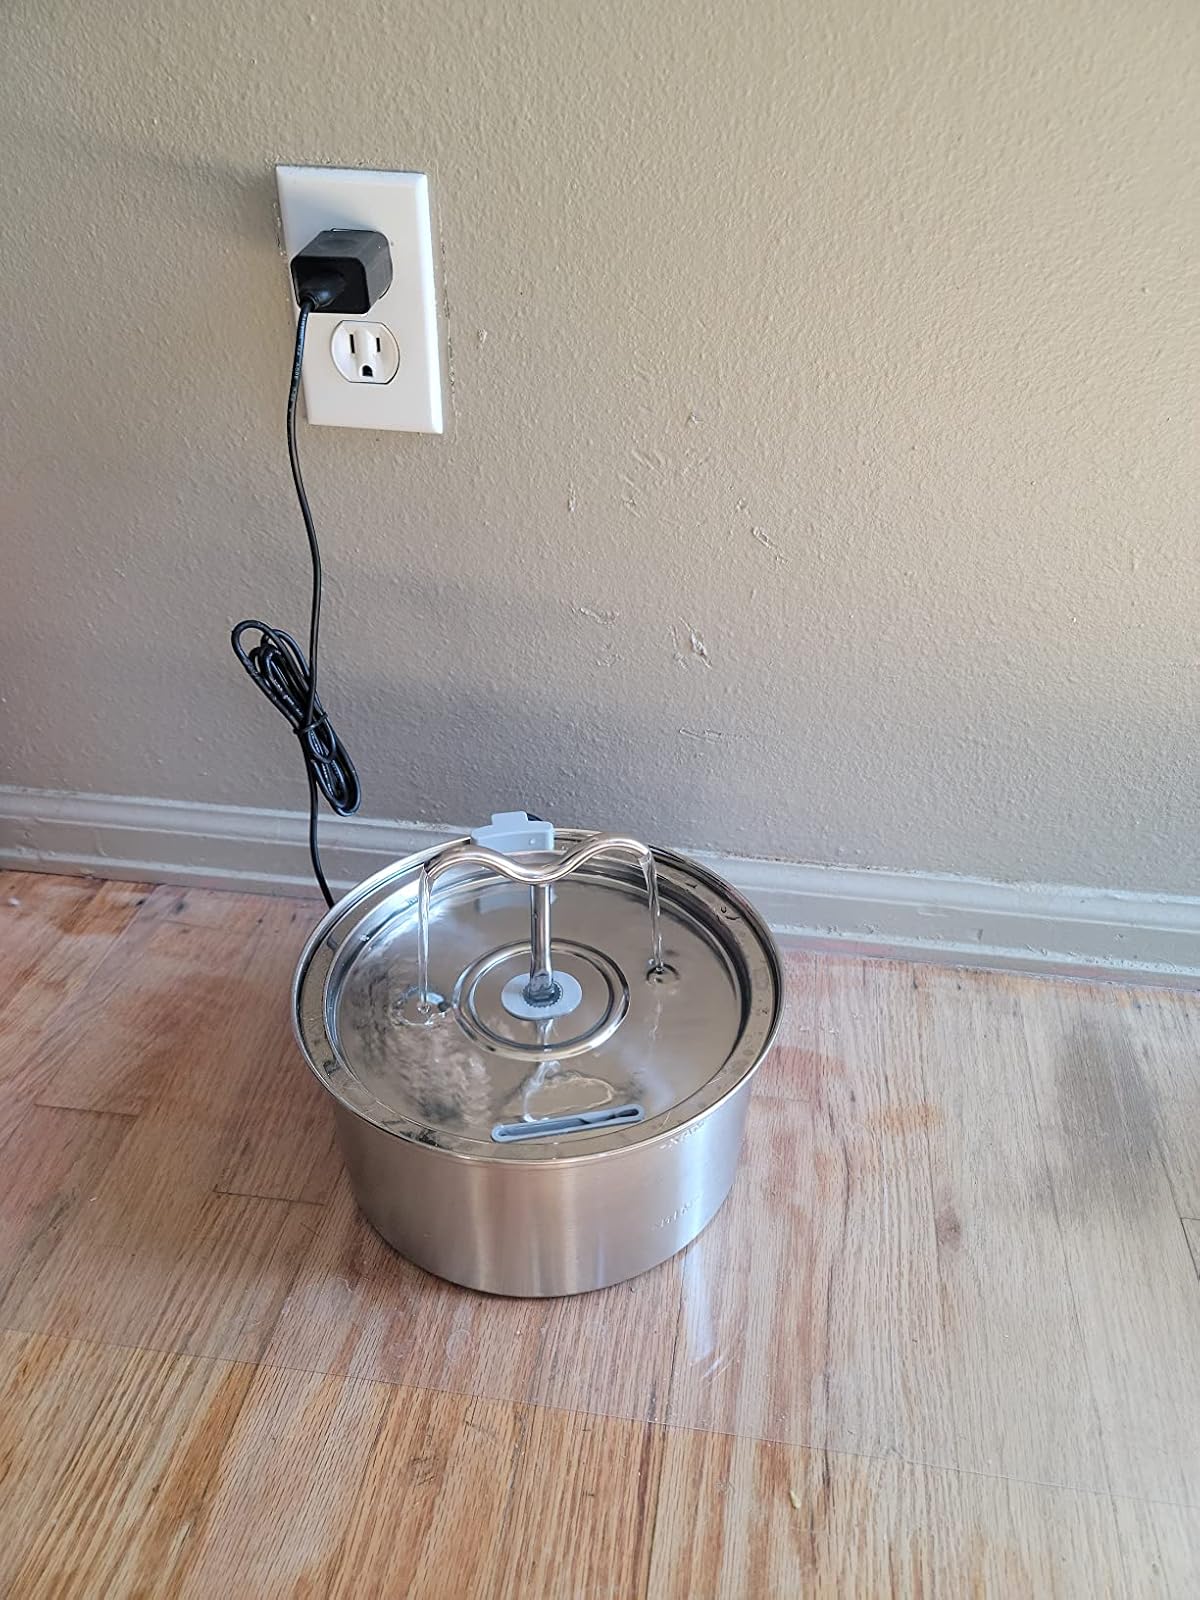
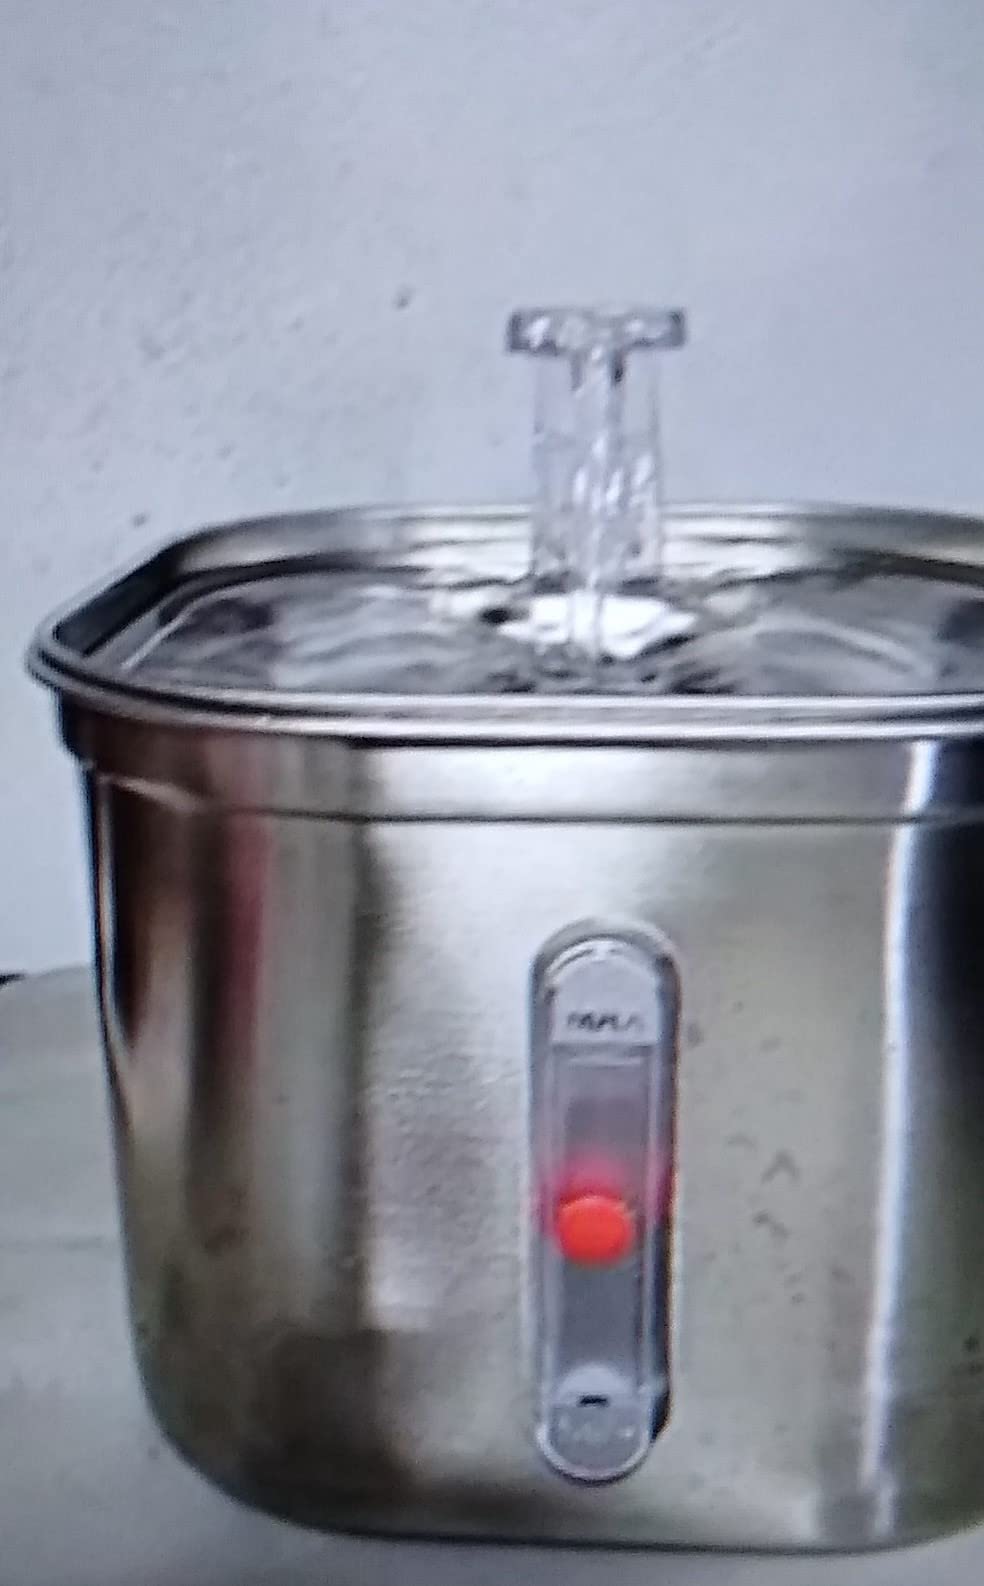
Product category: items_bowl
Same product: no